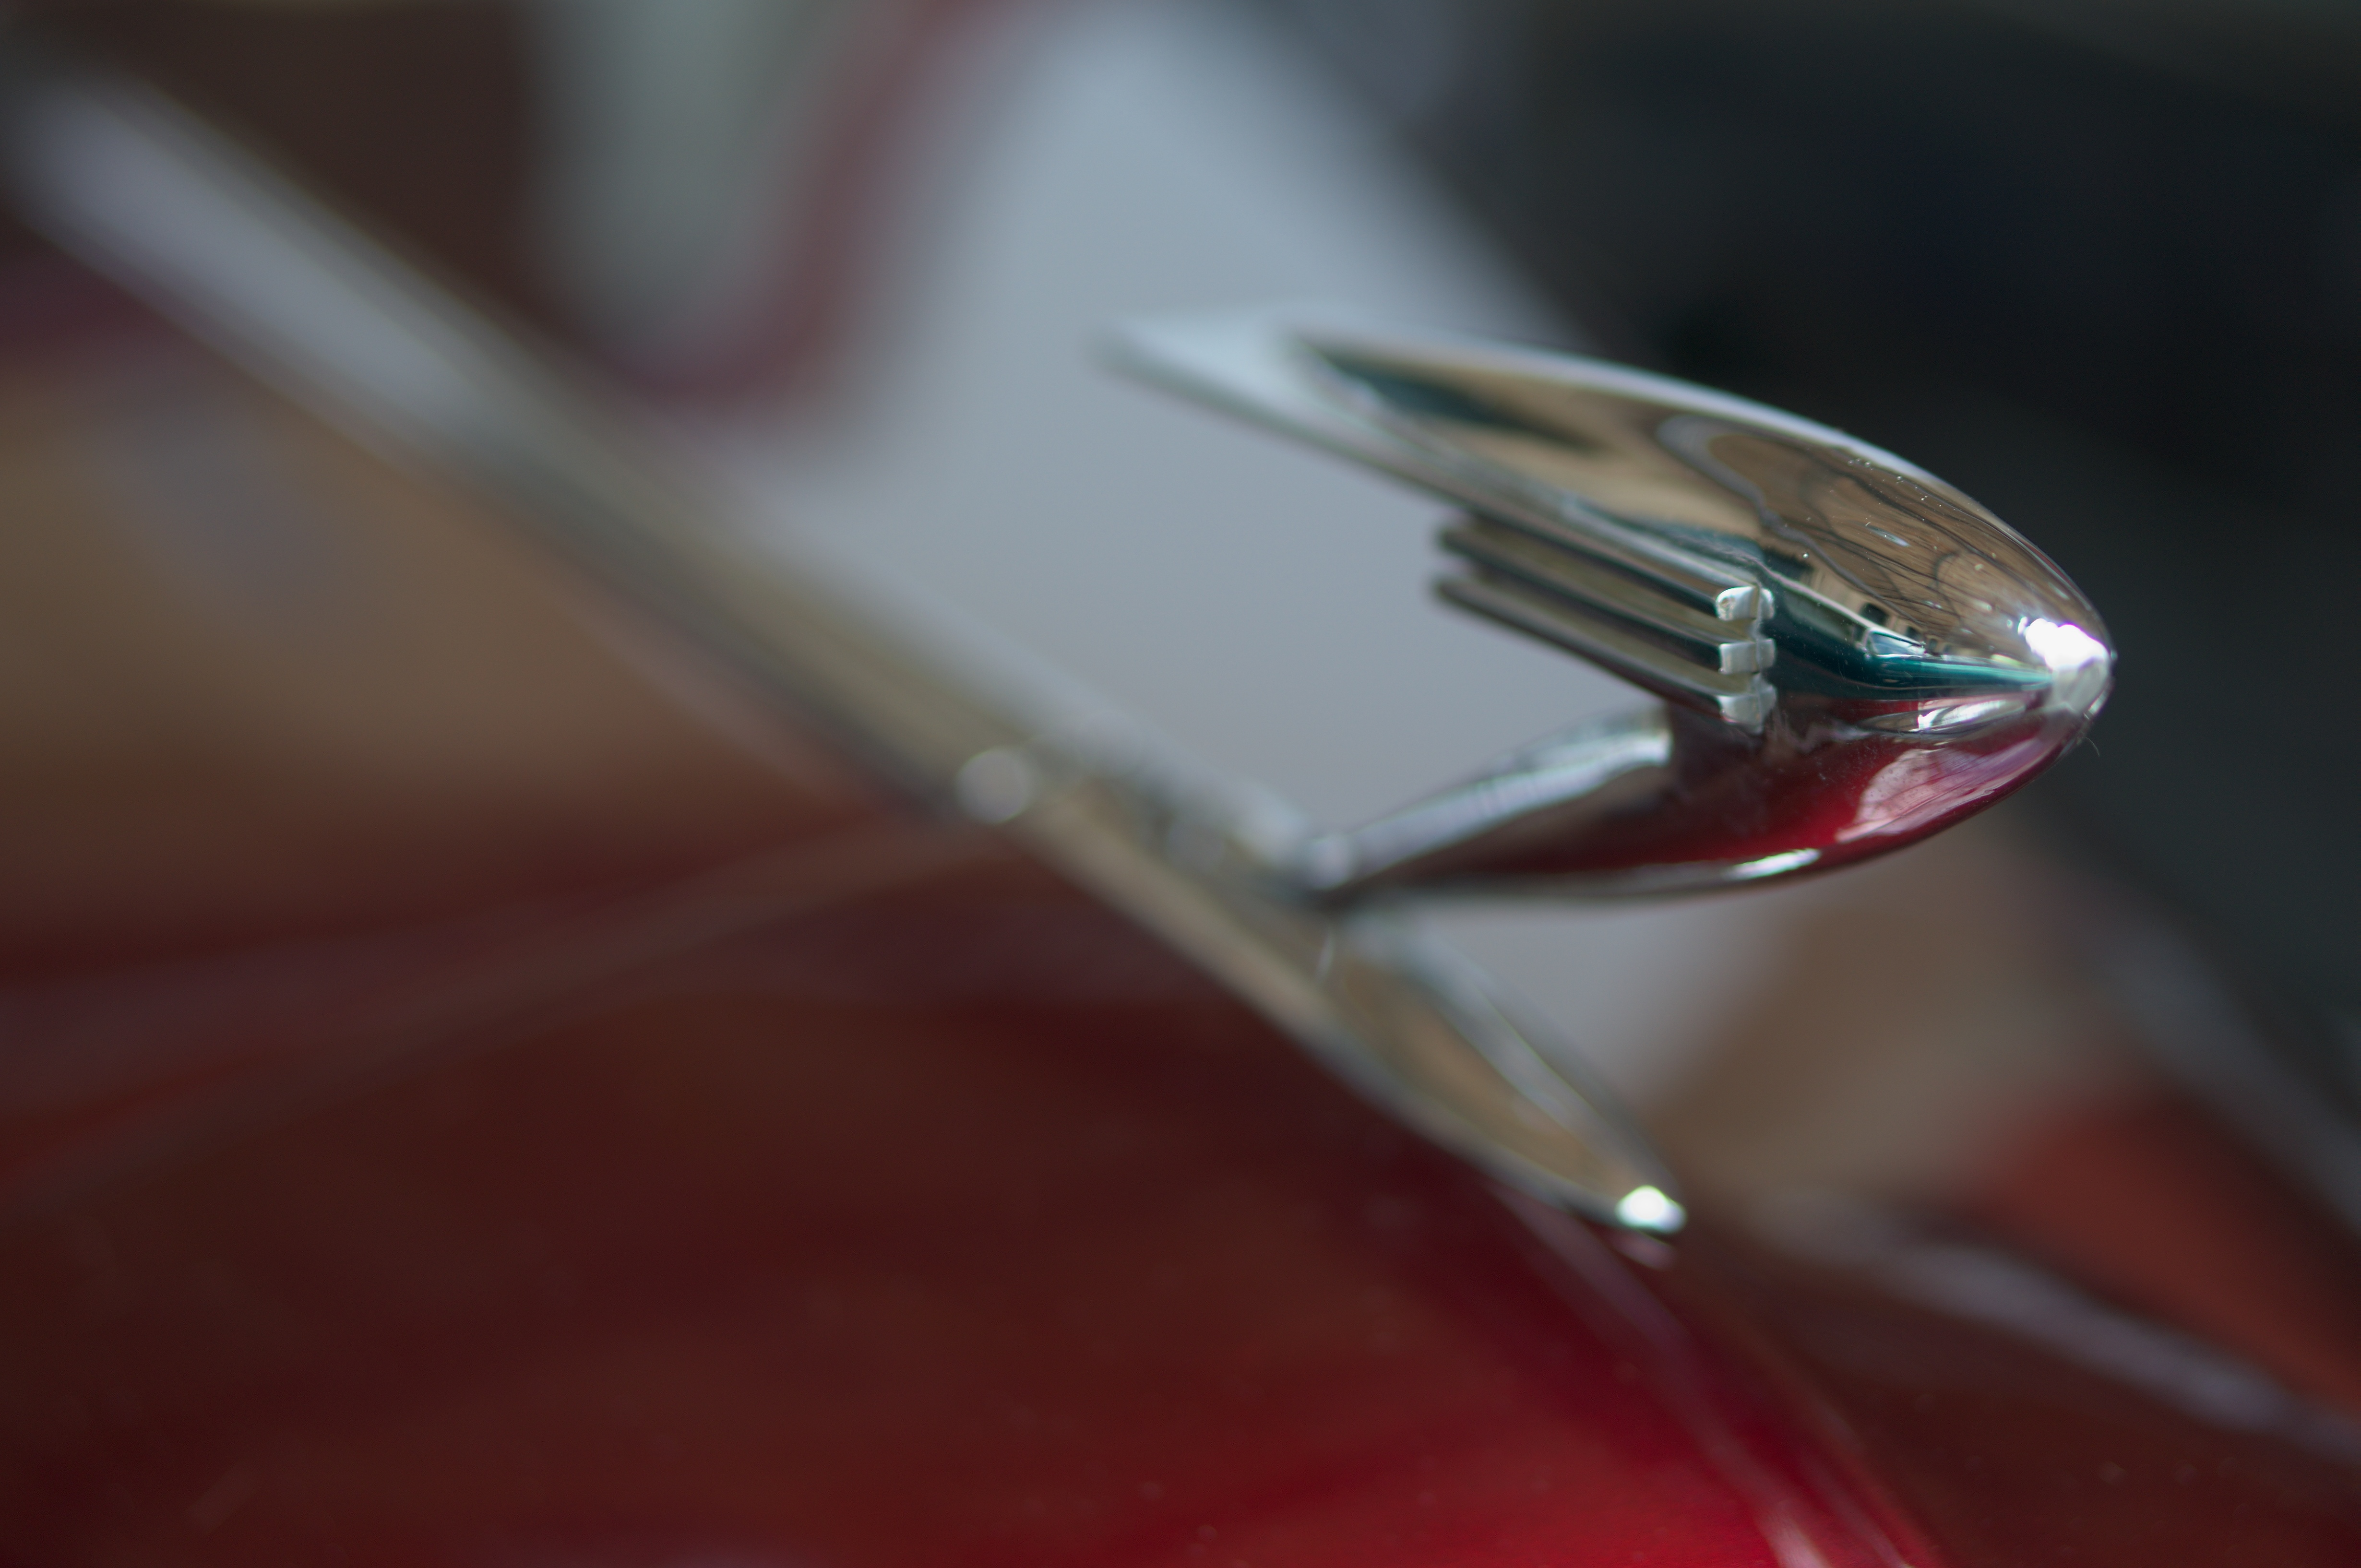
hand, car, ring, glass, red, nail, close up, jewellery, 2013, 50mm, rawtherapee, sony, cadillac, fahrzeug, nex, nex6, lenstagged, steffenzahn, sonye1850mmoss, macro photography, fashion accessory